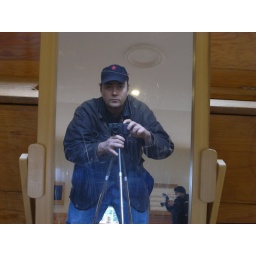
From the classroom mirror in the Institute for Character Development